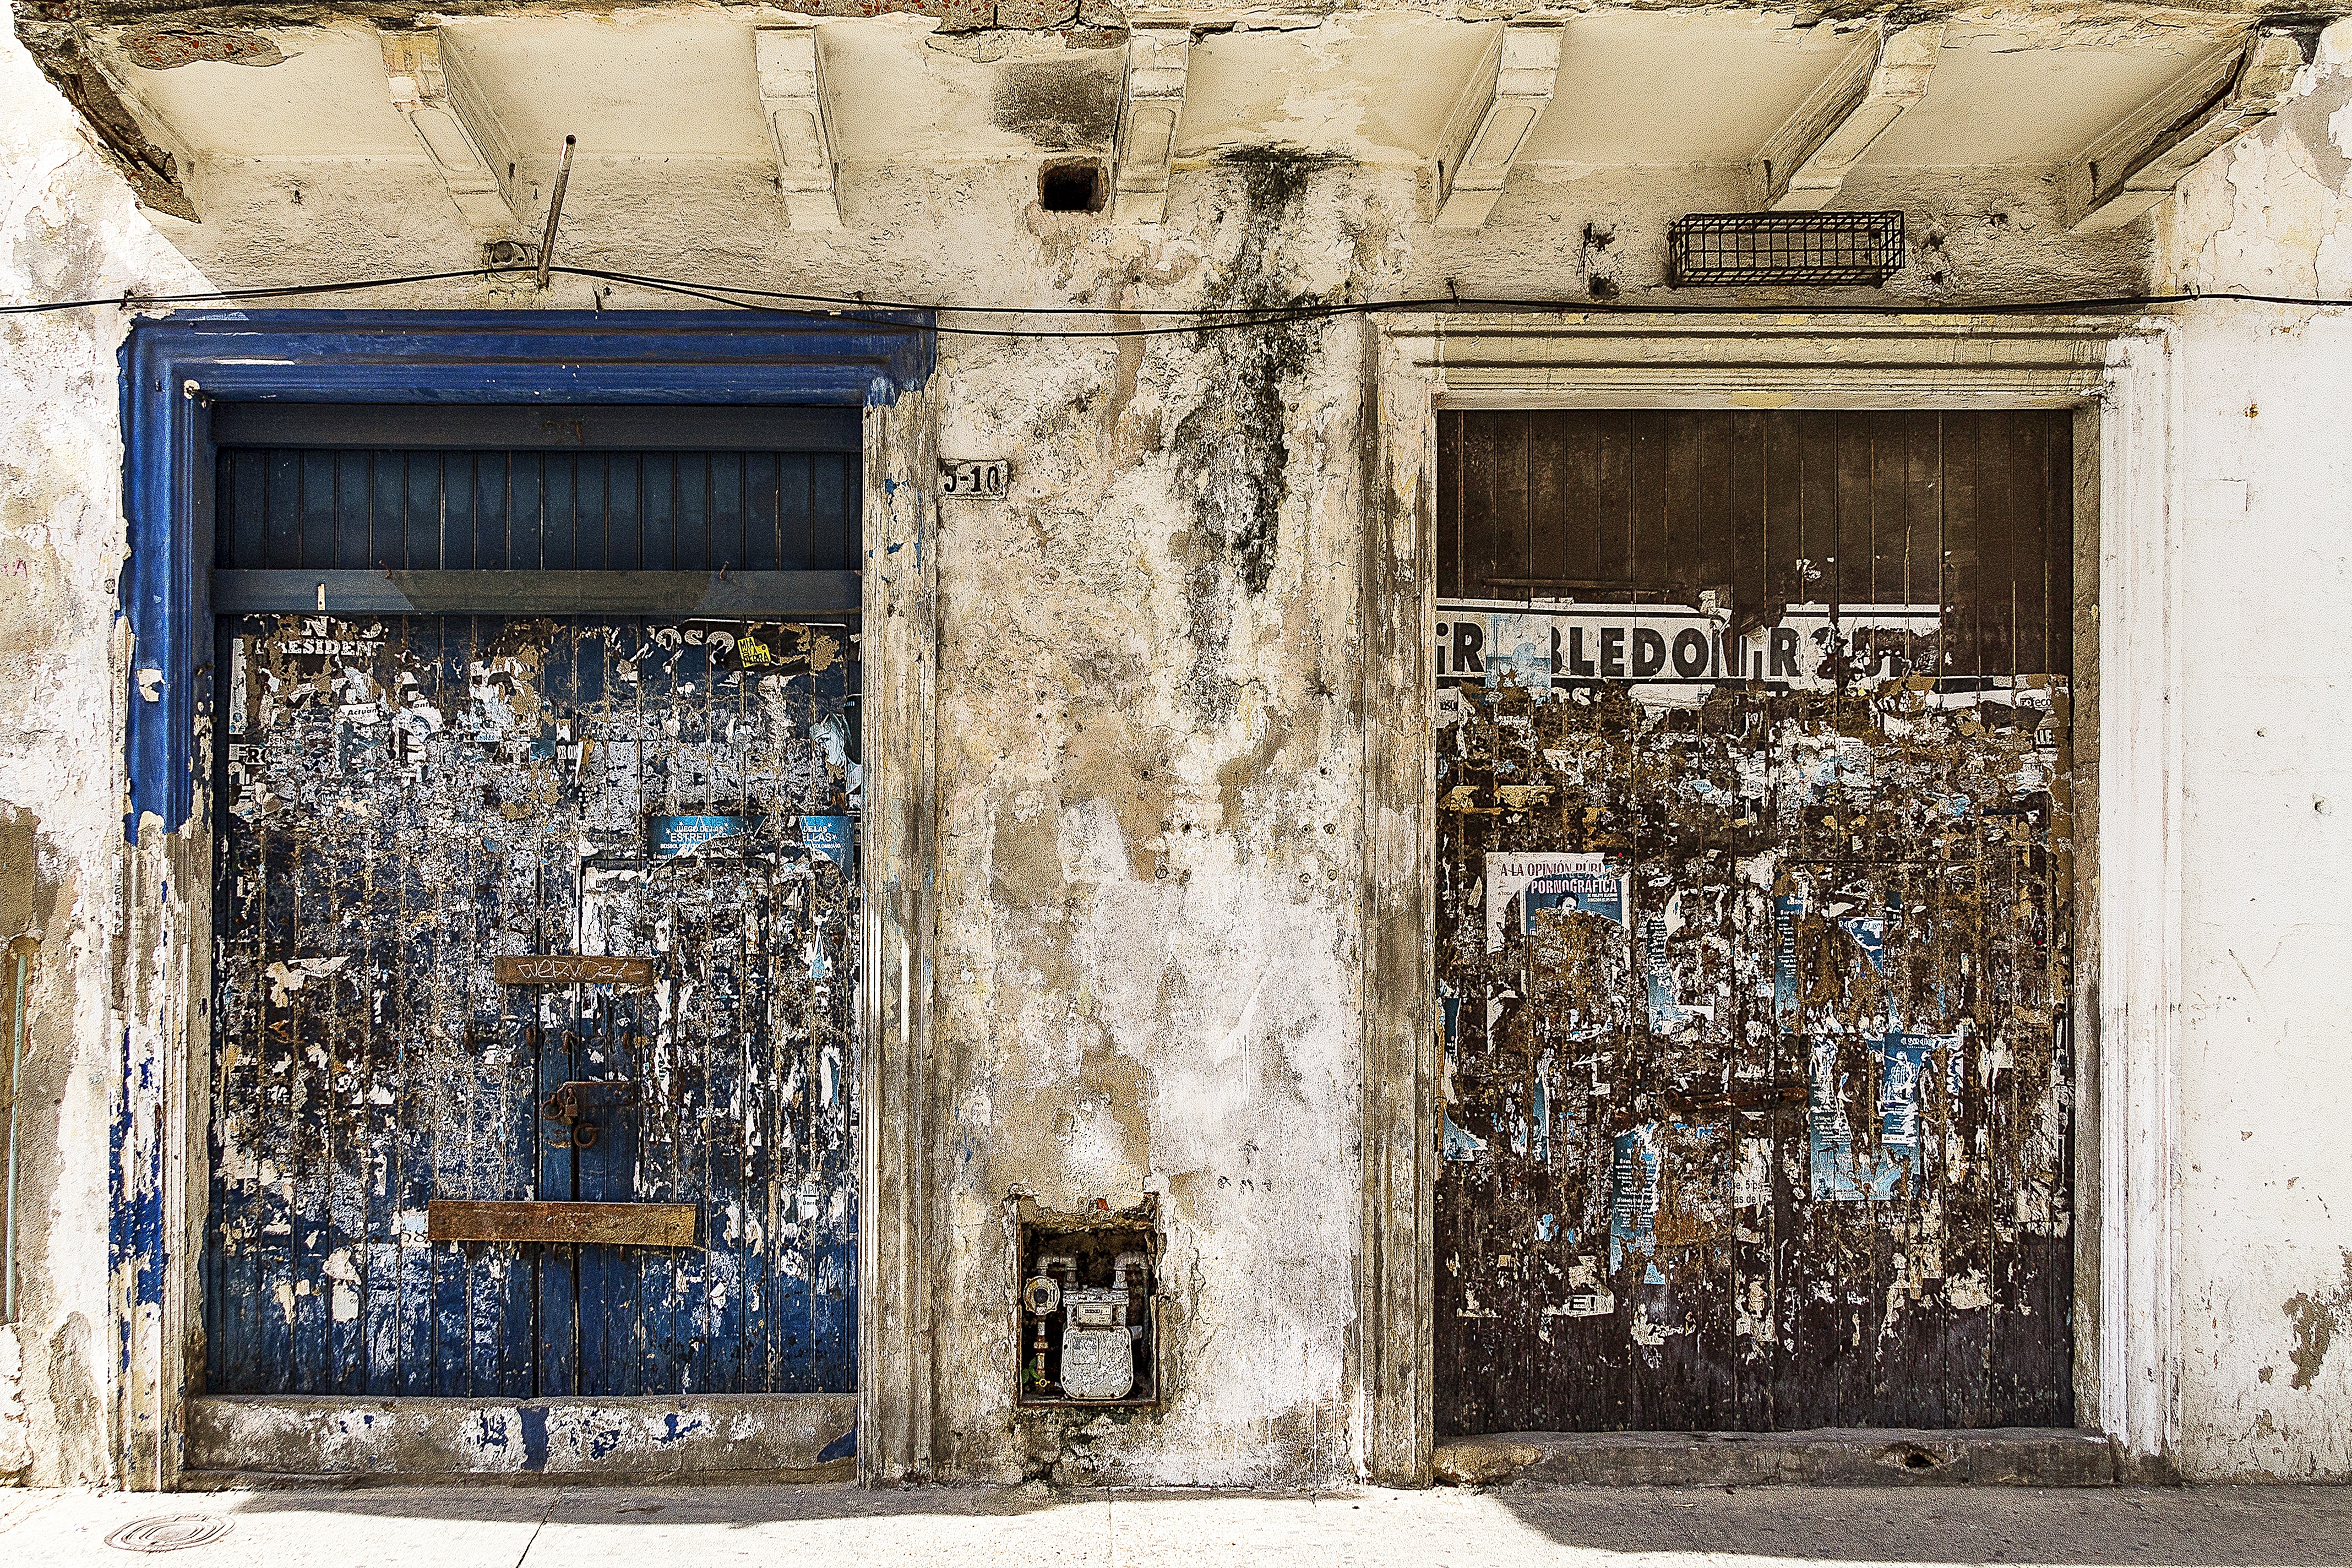
architecture, road, street, window, town, building, old, city, urban, wall, ancient, facade, grunge, blue, historic, door, urban decay, art, doors, latin, history, spray paint, painted, spanish, caribbean, colombia, cartagena, colonial, torn paper, urban area, ancient history